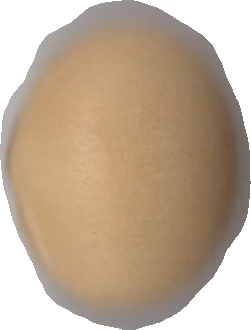
Variety: Grobogan